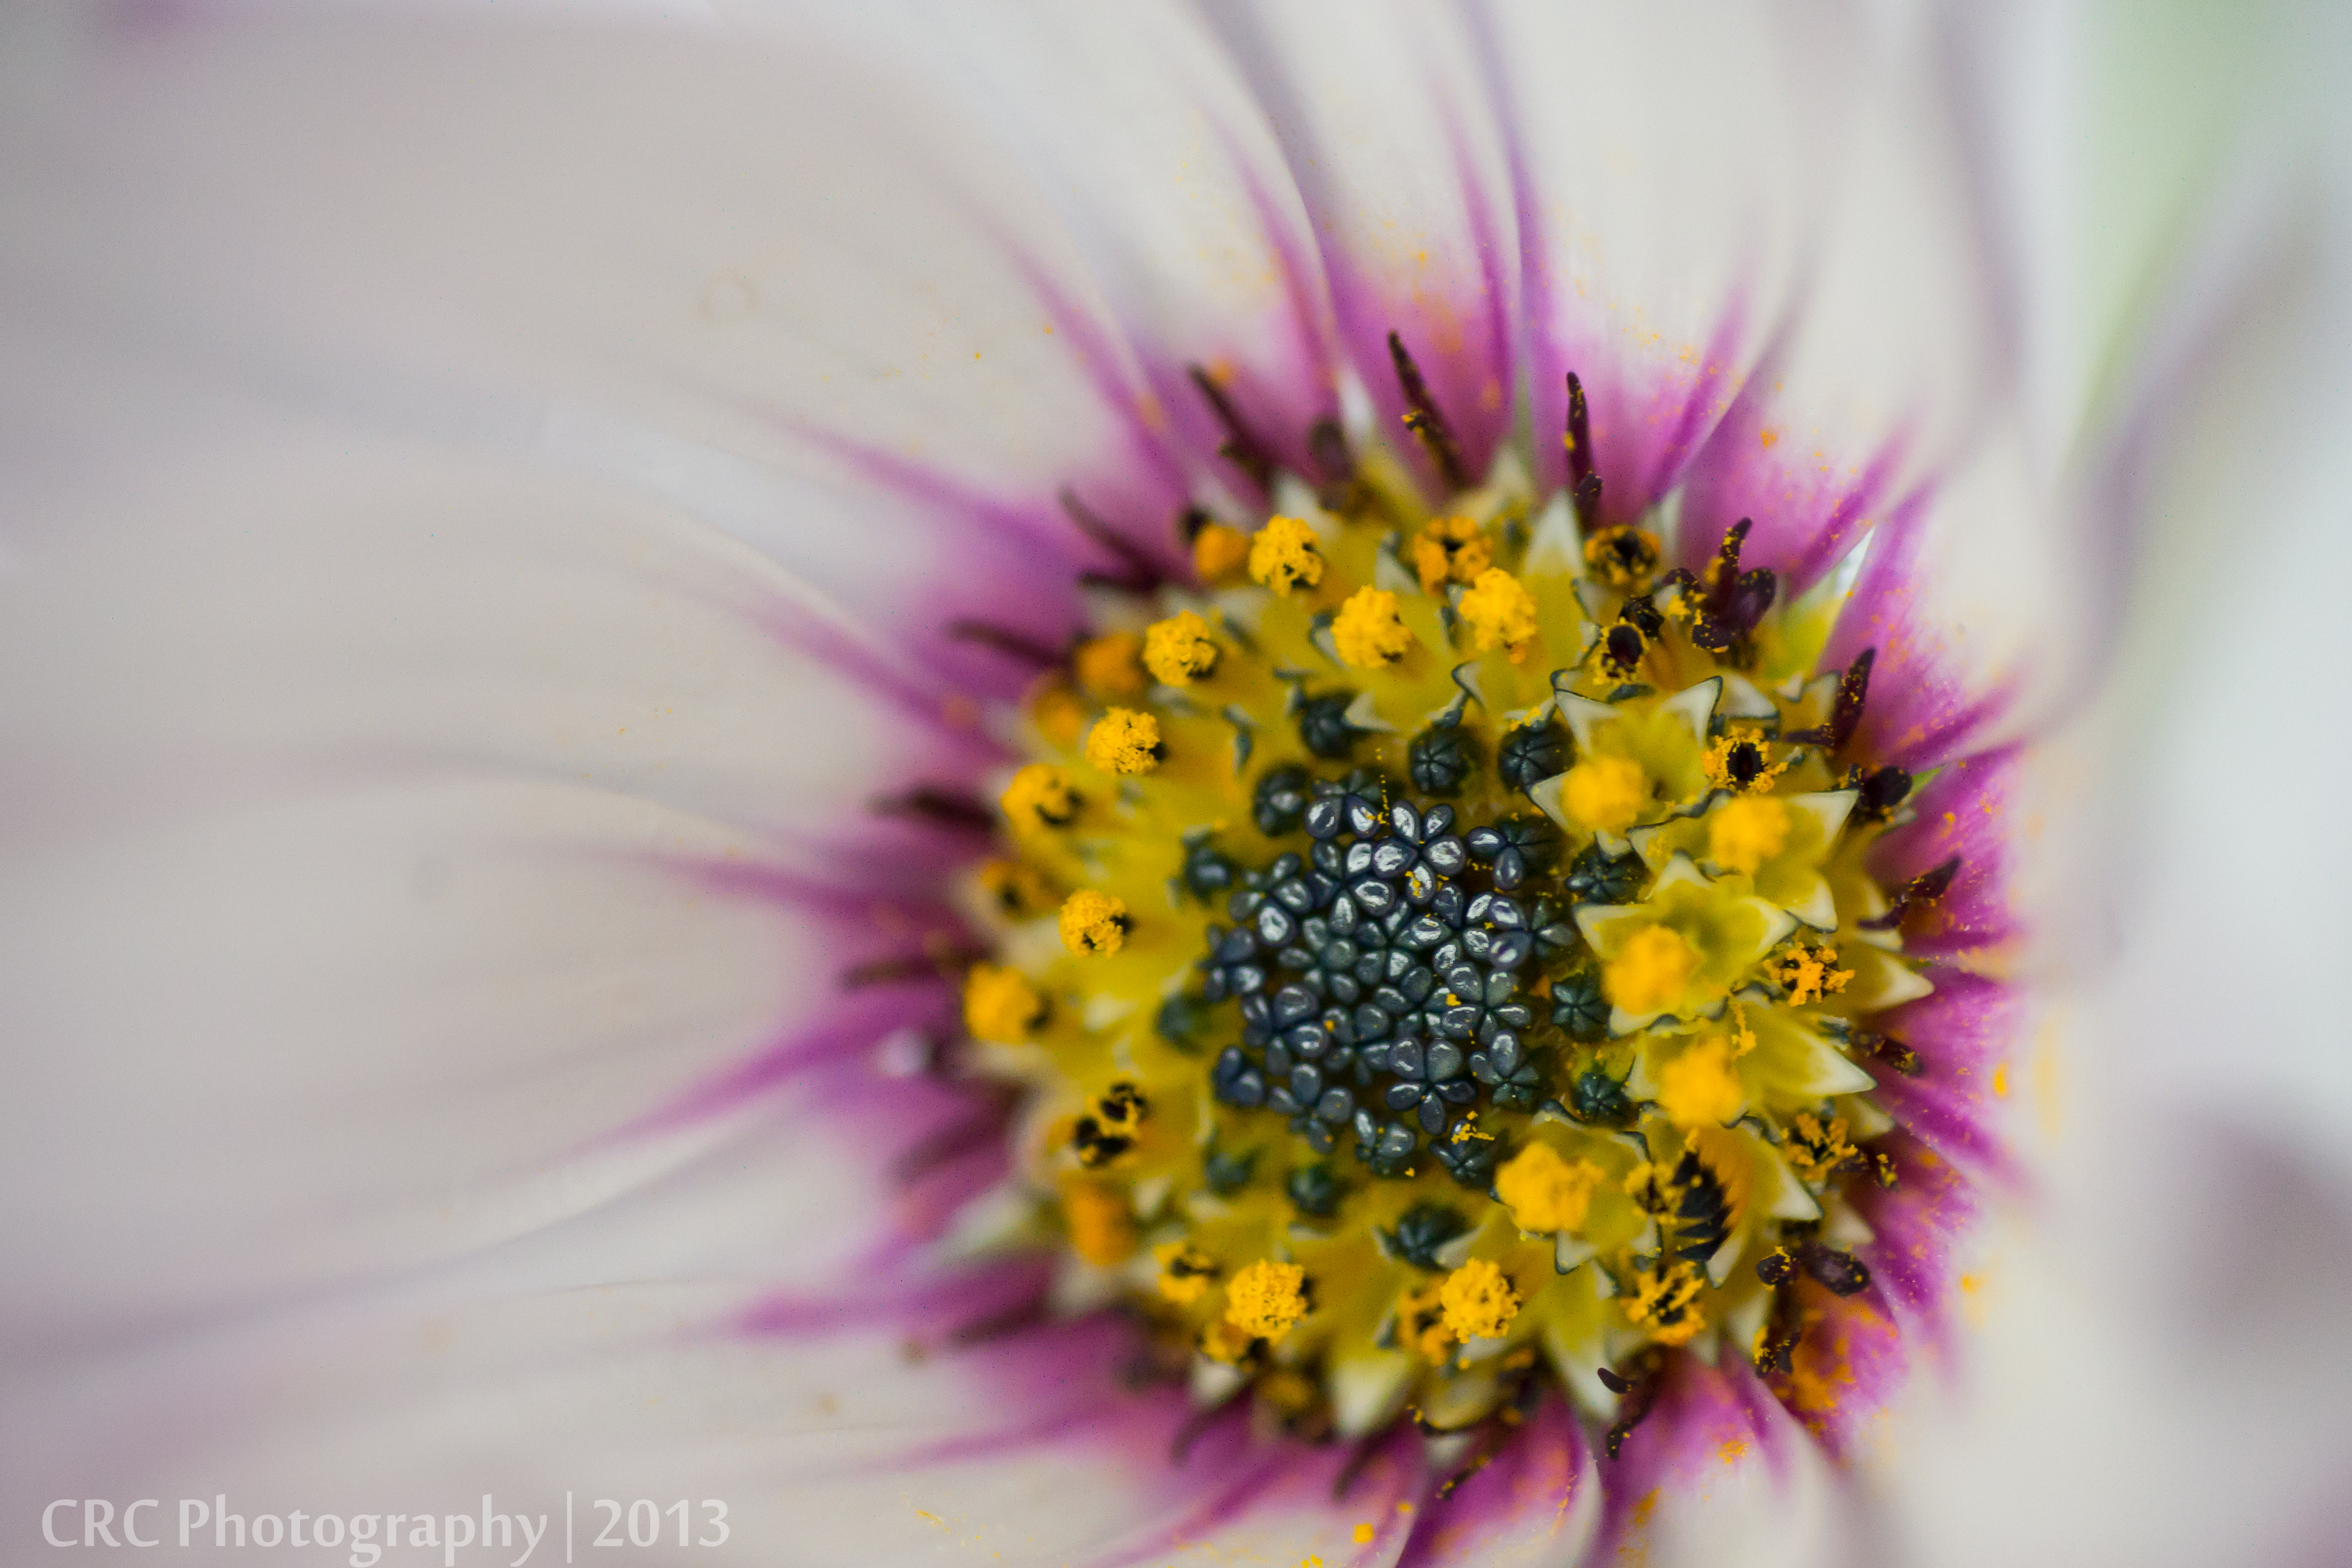
nature, blossom, plant, photography, flower, purple, petal, summer, daisy, pollen, green, macro, botany, yellow, garden, closeup, pink, flora, wildflower, flowers, close up, colour, petals, nikond3100, nectar, raynoxdc250, macro photography, flowering plant, daisy family, plant stem, land plant